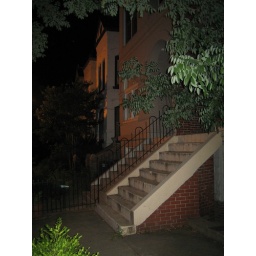
houses in capitol hill